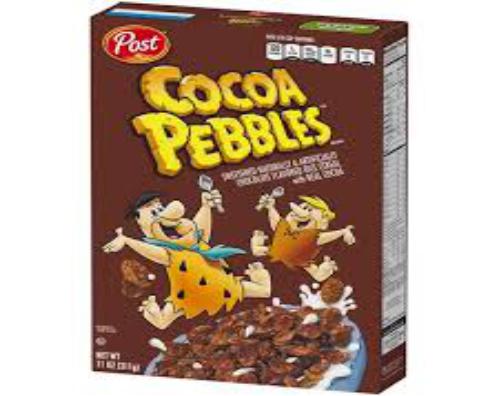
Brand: Cocoa Pebbles
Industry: Food